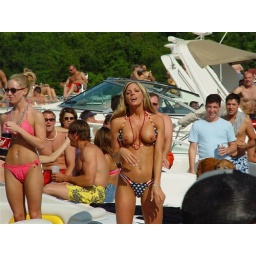
but i would like to have a girl like that to be with in person to have some fun with.